Pennard Castle

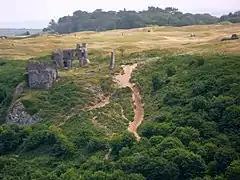
The castle seen from the west, with the golf course visible beyond

Pennard Castle also began to suffer from sand dune encroachment and the castle and its settlement were gradually abandoned. A survey in 1650 described the fortification as being "desolate and ruinous" and surrounded by sand. By 1741, the castle's south wall had mostly collapsed but the remainder of the castle was apparently still generally intact, although it had suffered further losses by 1795. It was a popular subject for engravings, sketches and paintings from the 18th century onwards, with the view of the ruins from the east proving particularly popular. By 1879, large cracks had appeared in the southern tower of the gatehouse, which led to its partial collapse.